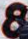
Number: 8